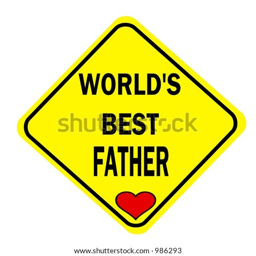
sign with a message of person isolated on a white background